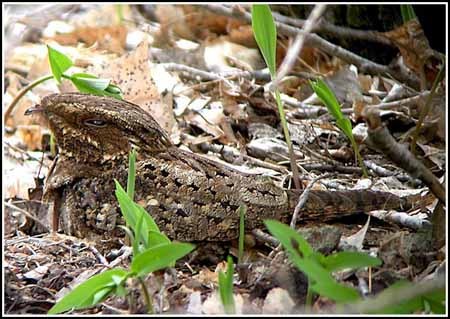
the crown of the bird is brown the body is brown as well.
a dark brown bird with black spots, light brown eyebrows and cheek patches, and black eyes.
this bird is brown and black in color with a short curved beak and brown eye rings.
the bird has an oval shaped, small eye and the pattern on its body is checkered of brown and black, with a reletively large head compared to the body size.
this bird has a flat head an extremely small beak and a speckled brown and black body.
this bird is brown and has a very short beak.
this bird is predominantly brow in color but has black white and grey speckles throughout its body.
this particular bird has a belly that is tan and brown and black spotted
this bird has brown wings that are spotted in black and white.
this bird is brown with black and has a very short beak.
Species: Chuck Will Widow